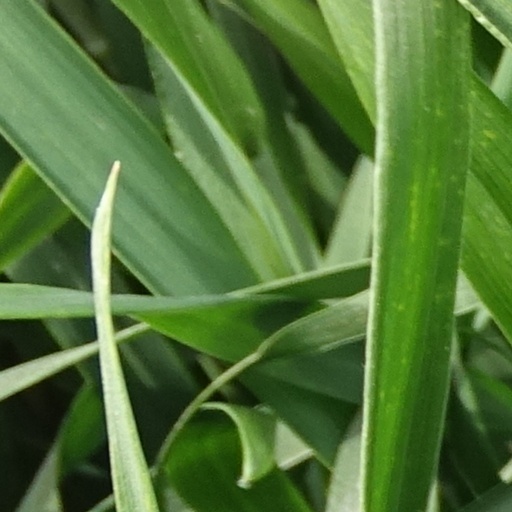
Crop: wheat